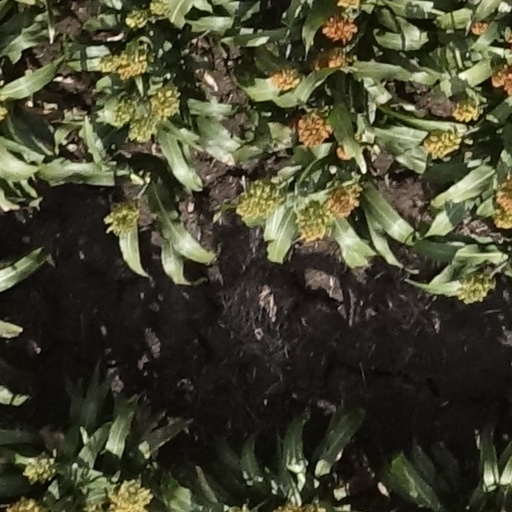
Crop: sorghum